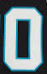
Number: 0